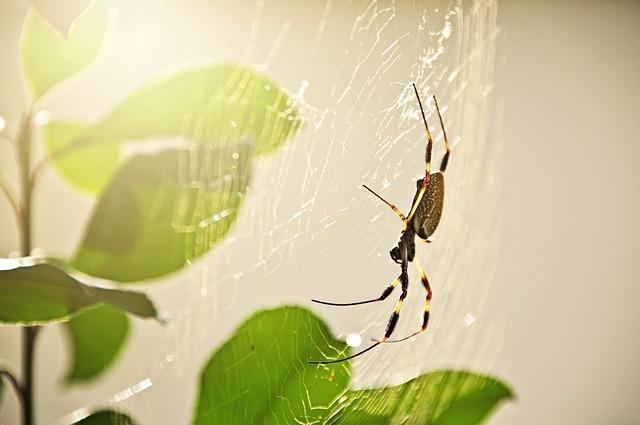
spider